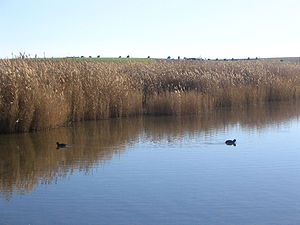
Tablas de Daimiel Nationalpark
Tablas de Daimiel
Tablas de Daimiel Nationalpark er et vådområde La Mancha-sletten, et ellers tørt område i provinsen Ciudad Real. Med et areal på omkring 3.000 hektar, er parken den mindste af Spaniens femten nationalparker.